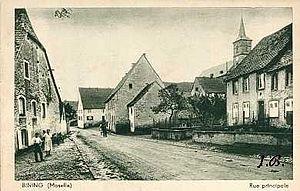
Bining est une commune française du département de la Moselle en région Grand Est.